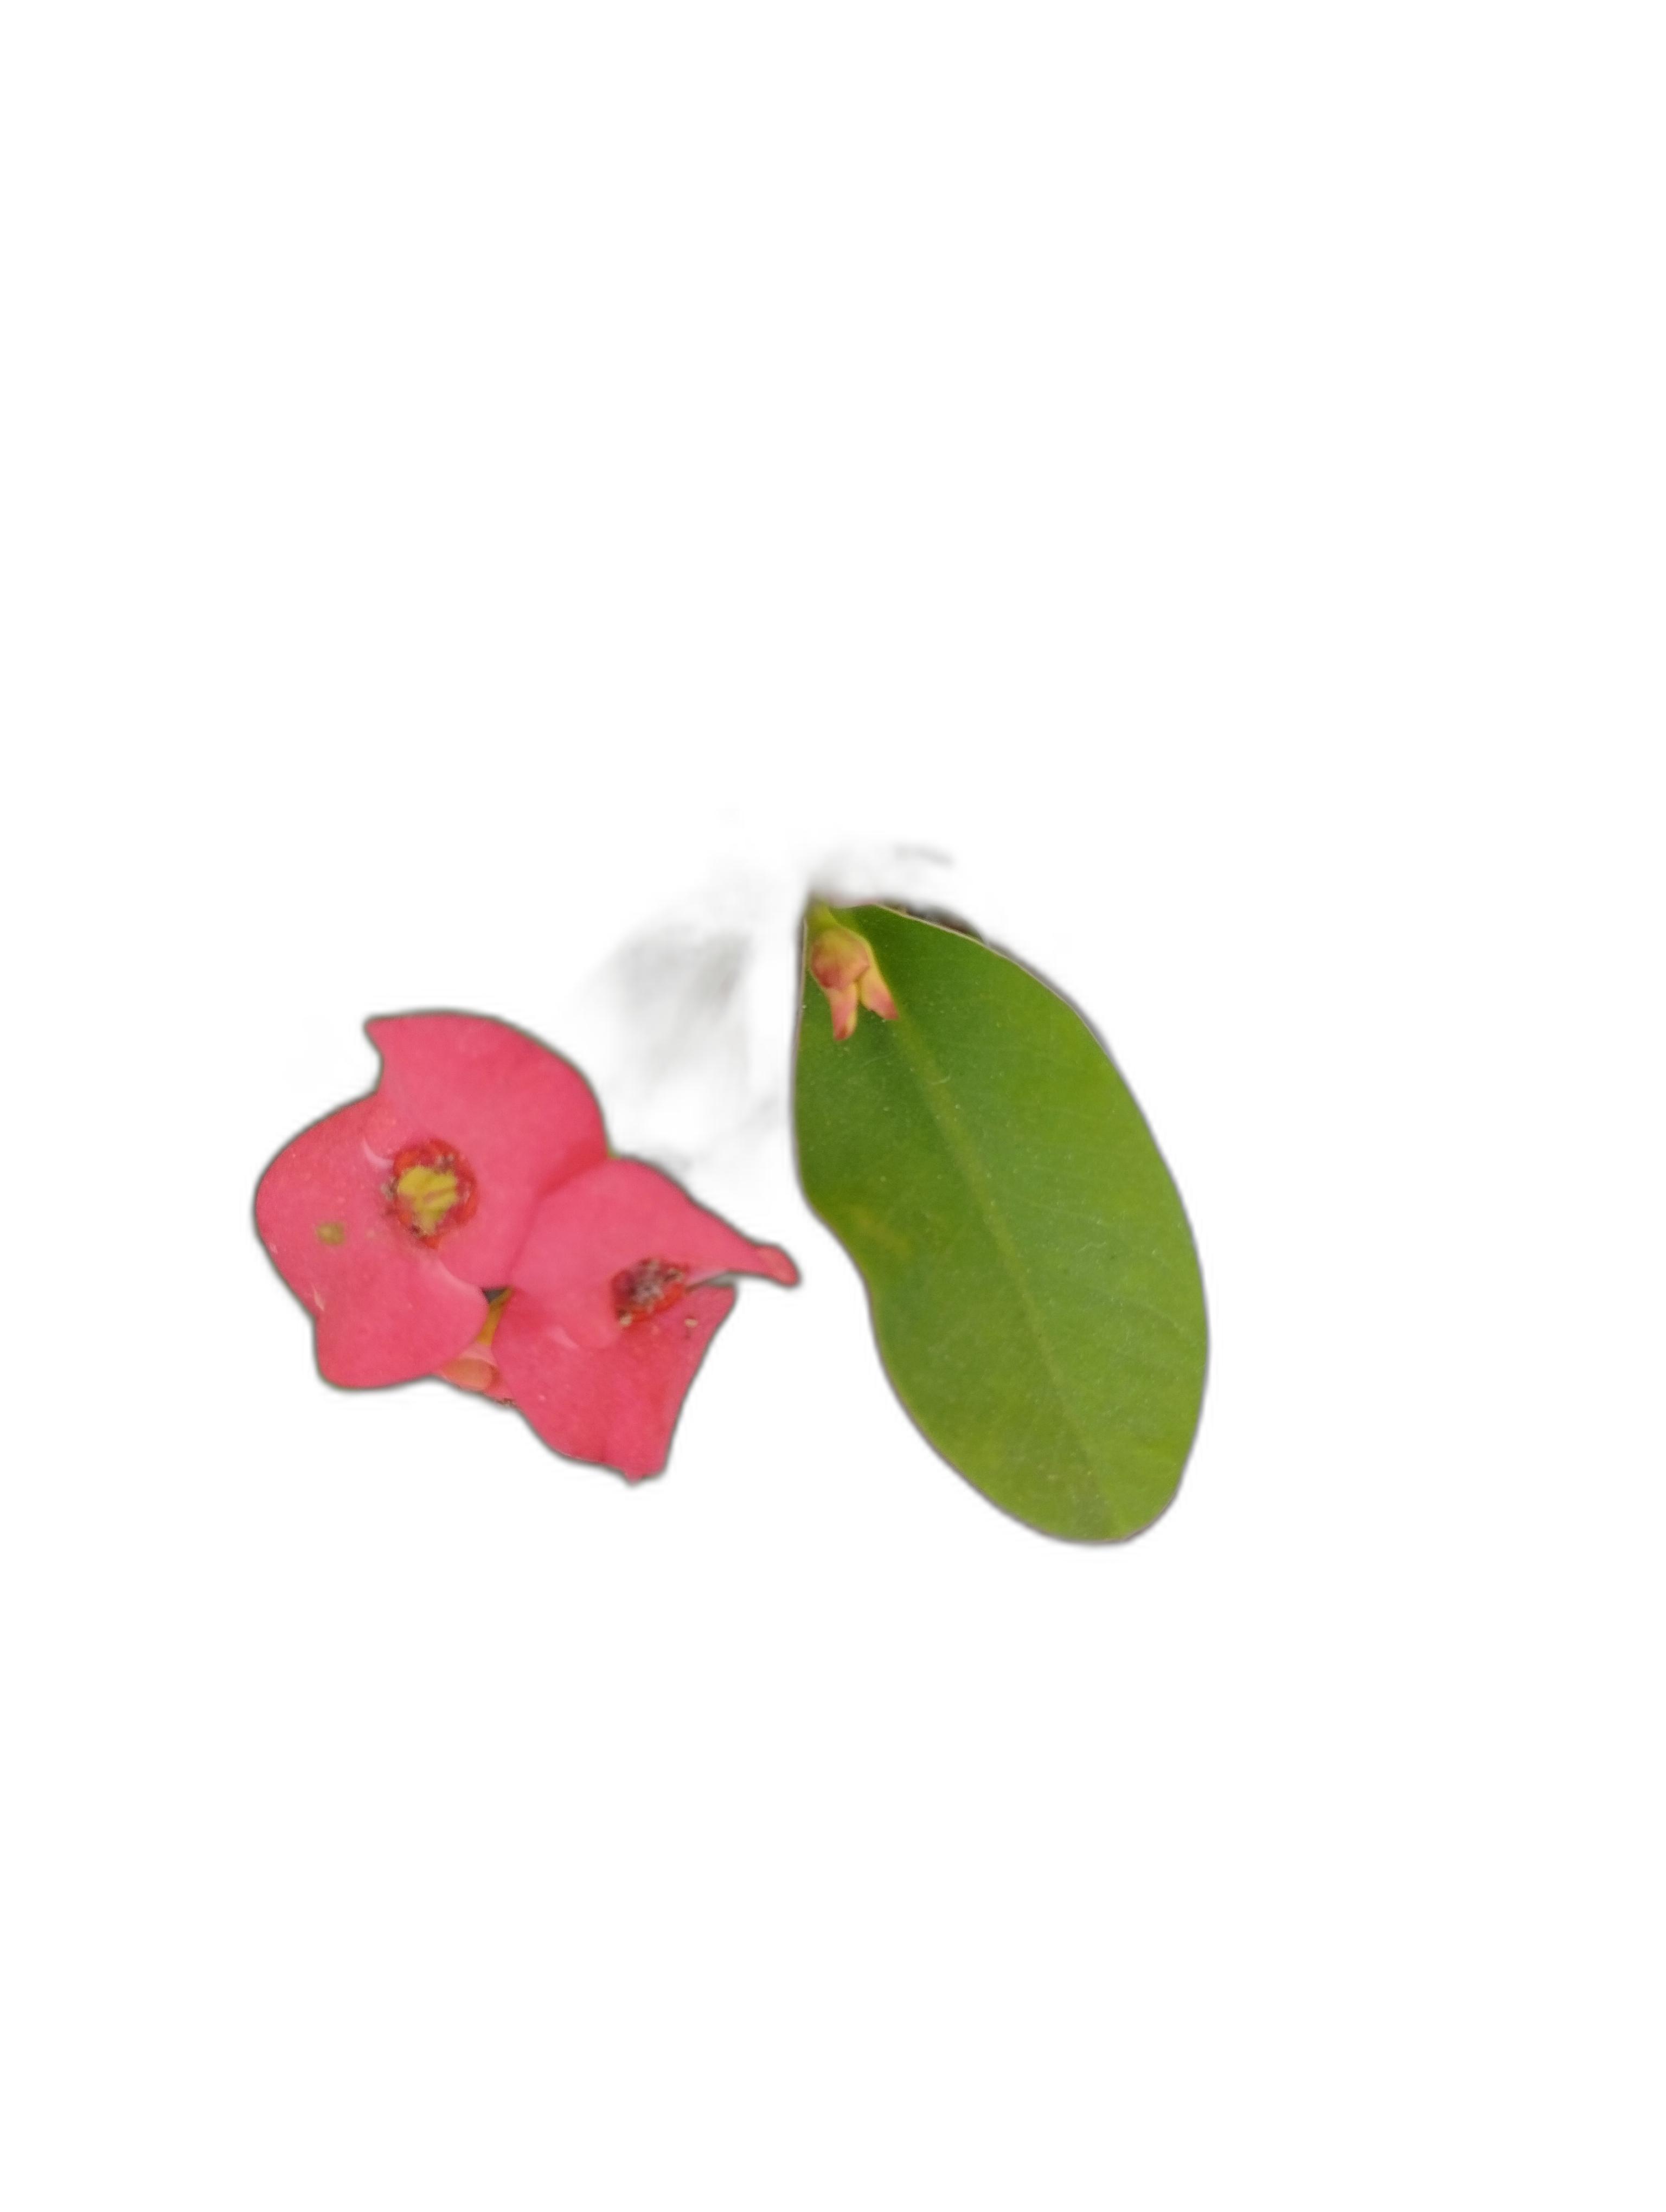
Label: Crown of thorns